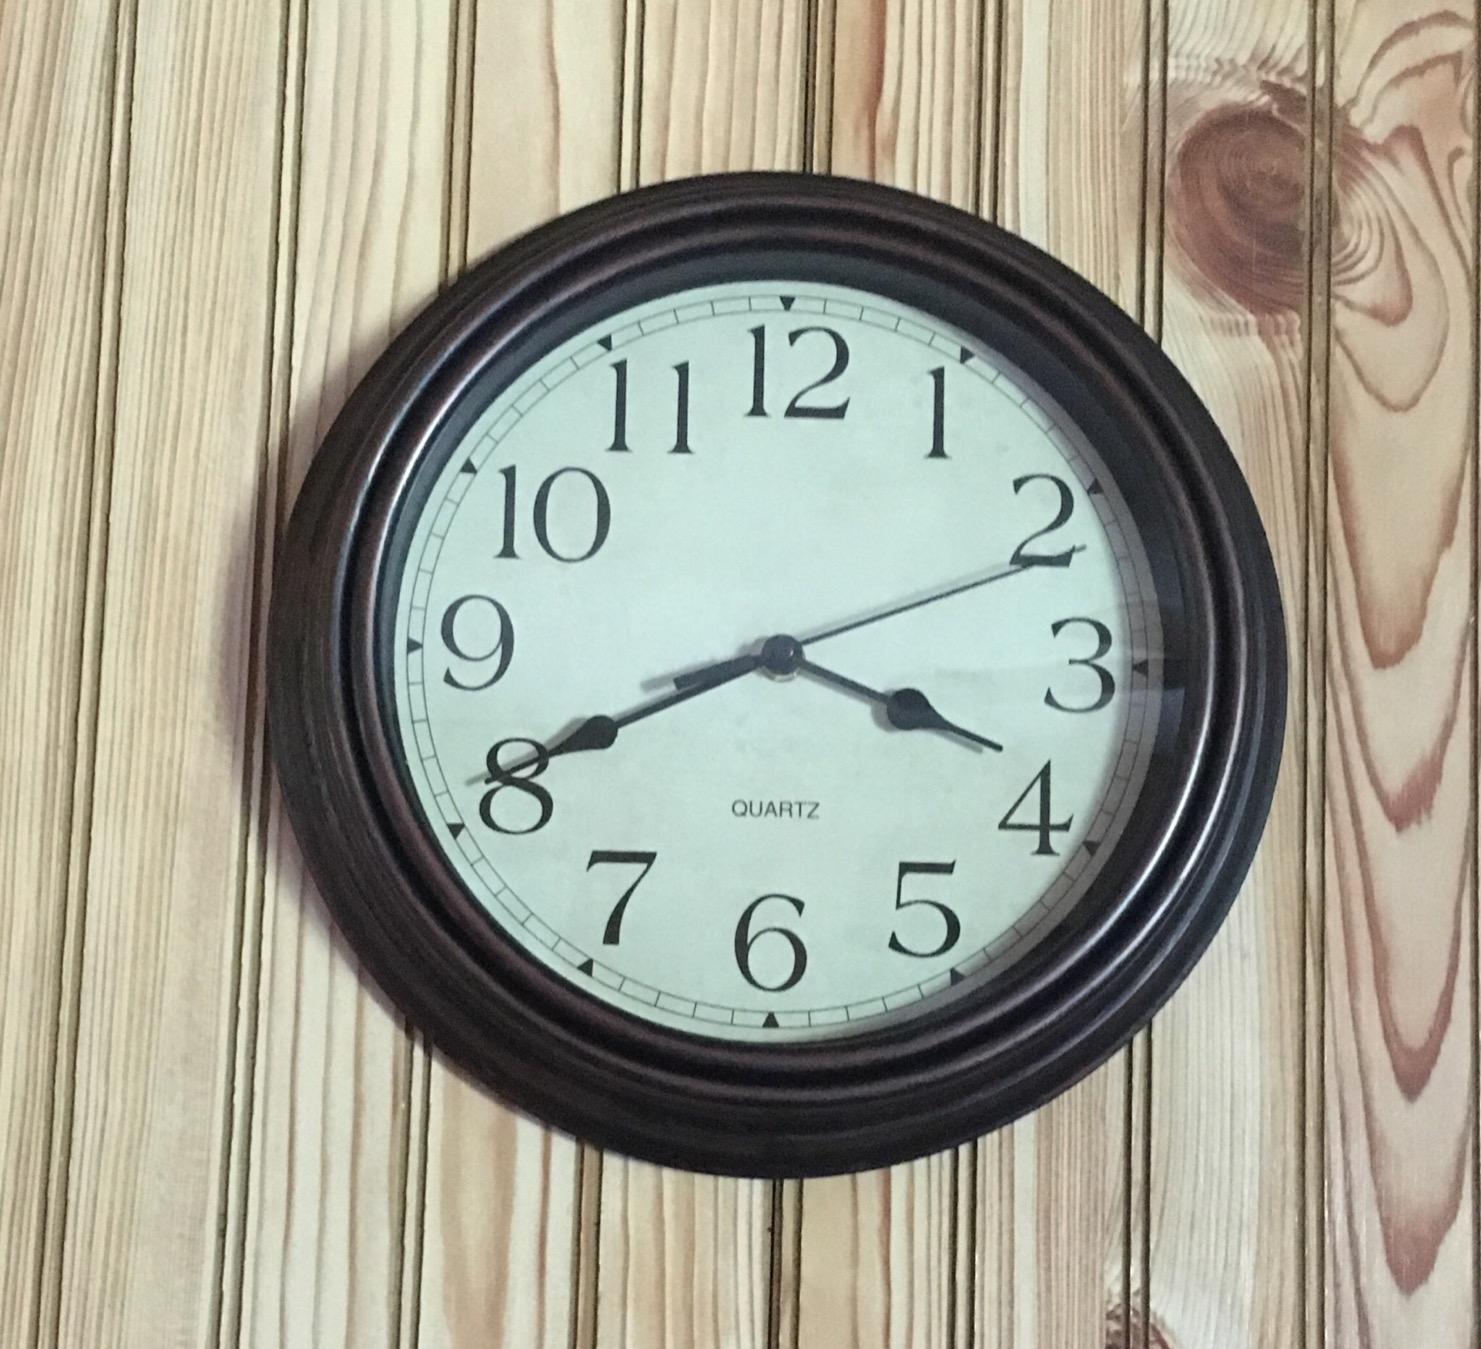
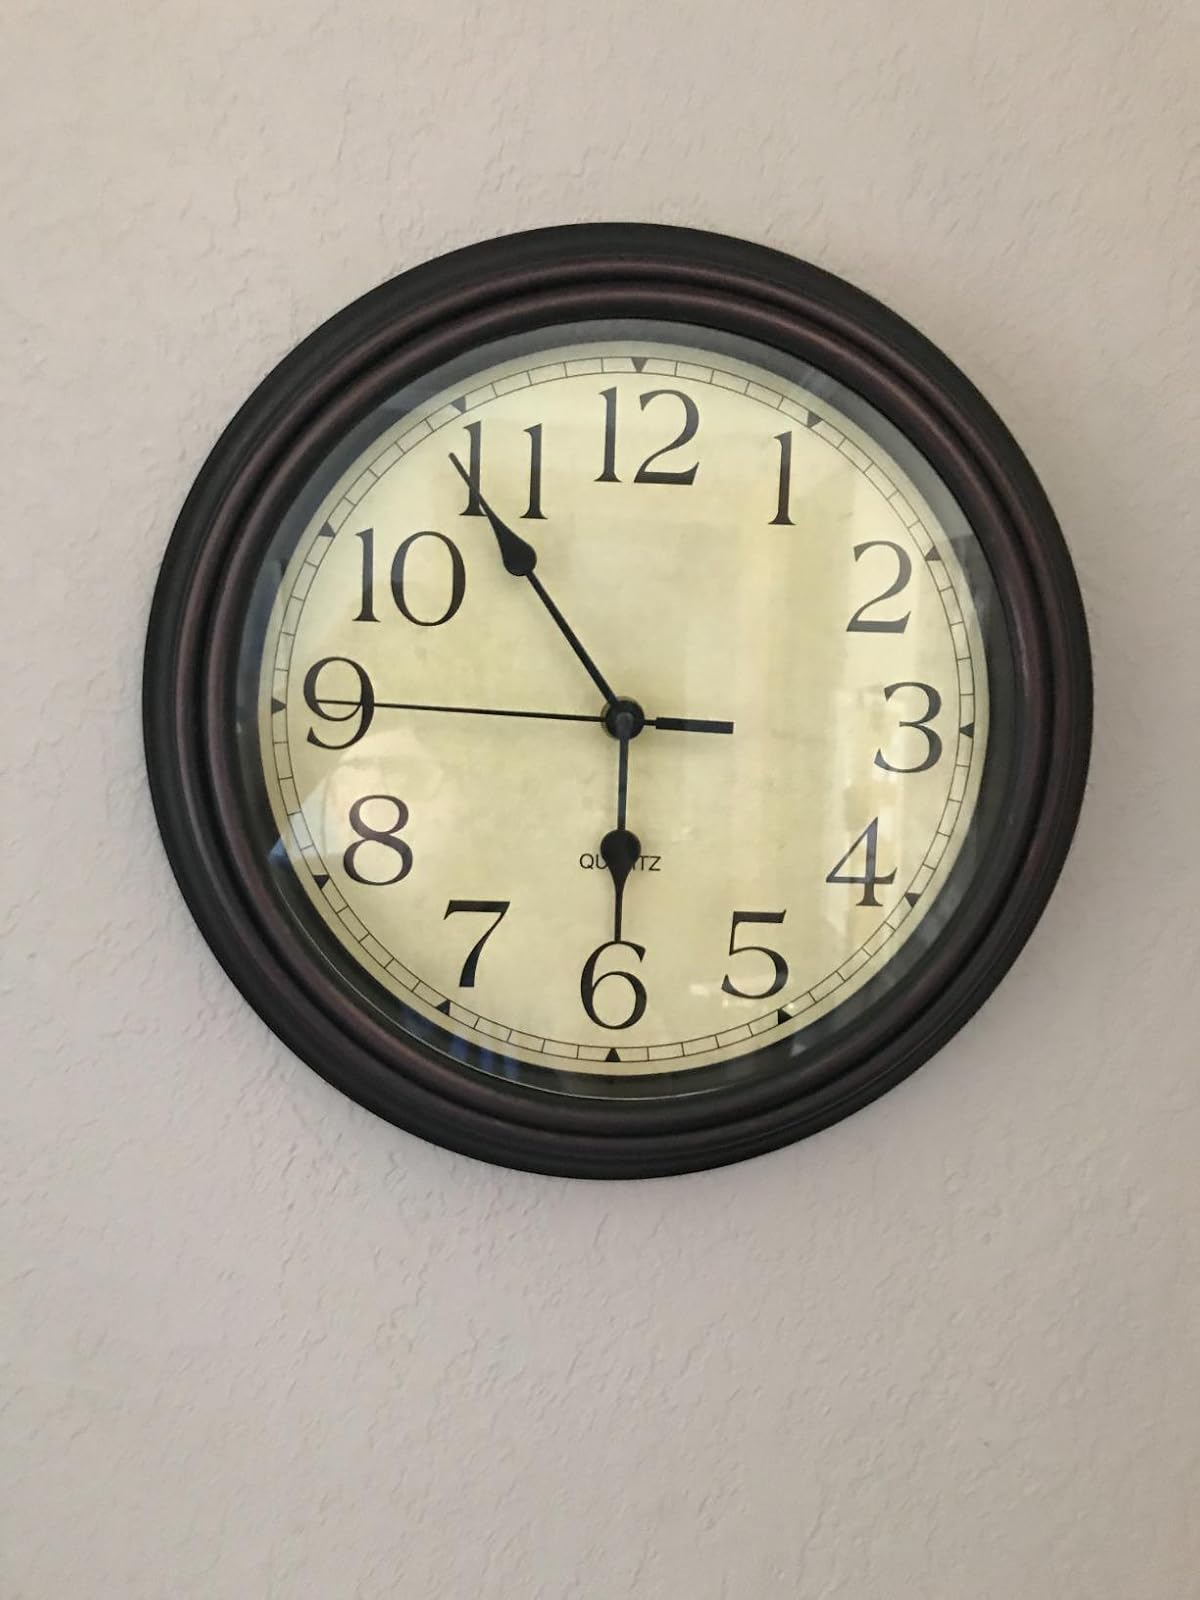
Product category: clock
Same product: yes